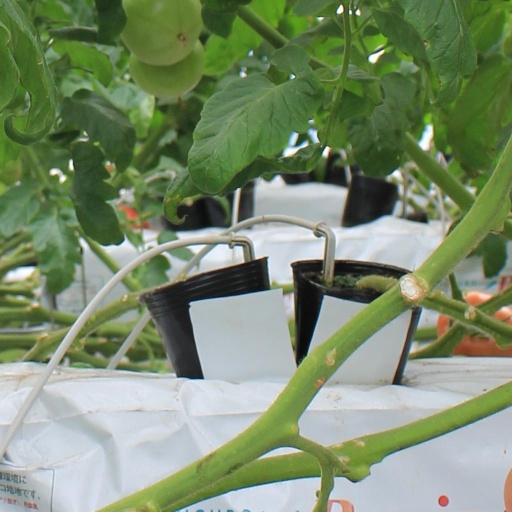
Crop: tomato